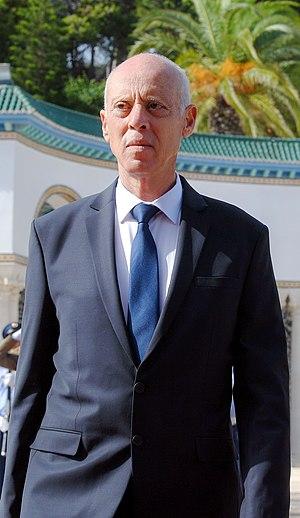
A son arrivé au palais de Carthage
Kaïs Saïed, né le 22 février 1958 à Tunis, est un universitaire, juriste et homme d'État tunisien, spécialisé en droit constitutionnel, président de la République tunisienne depuis le 23 octobre 2019.